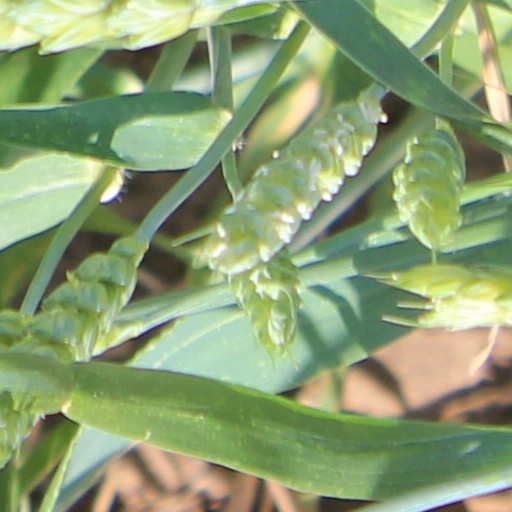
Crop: wheat